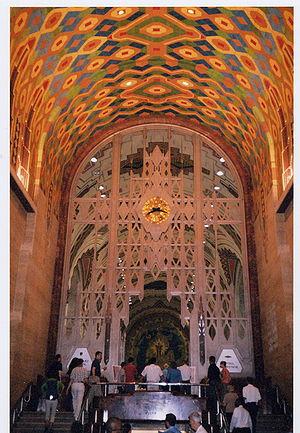
L'alliage monel ou le métal monel, voire le monel désigne un groupe d' alliages à base de nickel principalement et de cuivre, avec de petites quantités de fer, de manganèse, de carbone et de silicium, et parfois de titane, d'aluminium et de soufre.